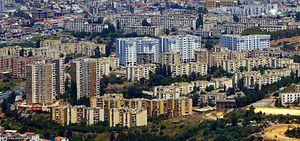
Vue générale du quartier Garidi à Kouba
Kouba est une commune de la wilaya d'Alger en Algérie, située dans la proche banlieue sud-est d'Alger.